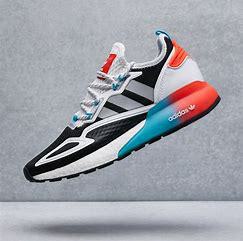
Brand: Adidas
Model: ZX 2K Boost 2